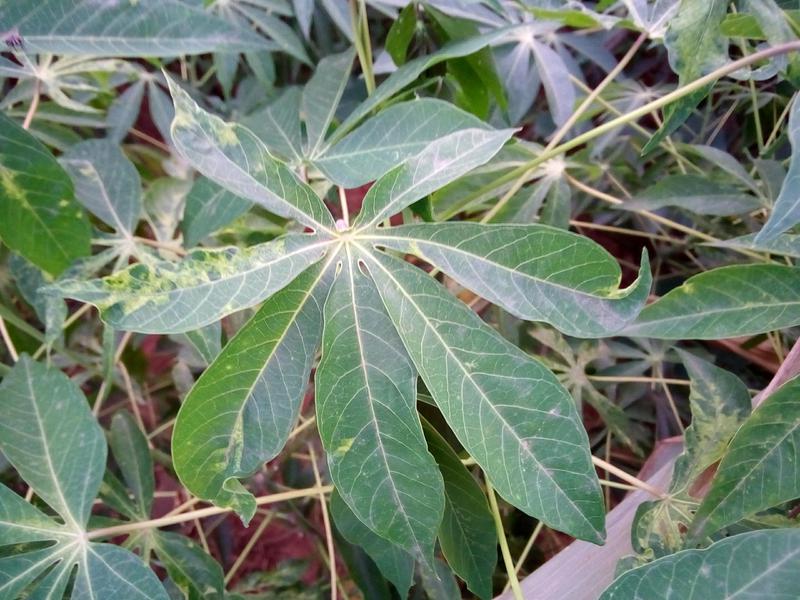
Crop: cassava
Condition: mosaic_disease